1979 NHL expansion

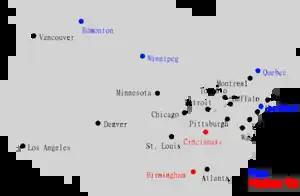
Cities hosting NHL and WHA teams in June 1979

The intense competition between the leagues did not leave the NHL unscathed either. The Pittsburgh Penguins filed for bankruptcy in 1975 and nearly moved to Seattle before they found stable ownership with shopping mall magnate Edward J. DeBartolo Sr., a native of nearby Youngstown, Ohio, who decided to keep the team in Pittsburgh (DeBartolo's son, Edward J. DeBartolo Jr., would later go on to own the San Francisco 49ers of the National Football League (NFL)). The California Golden Seals and Kansas City Scouts were not as lucky, however, as both teams moved for 1976, with the Golden Seals becoming the Cleveland Barons and the Scouts the Colorado Rockies after only two years in Kansas City. By 1978 the NHL faced the possibility of two of its own teams (the Minnesota North Stars and Barons) folding altogether. Ziegler was able to mitigate the damage by arranging a merger between the two clubs; the Barons currently remain the most recent example of an American professional sports team in an established major league ceasing operations as of 2025.